Describe the emotion expressed in this image:  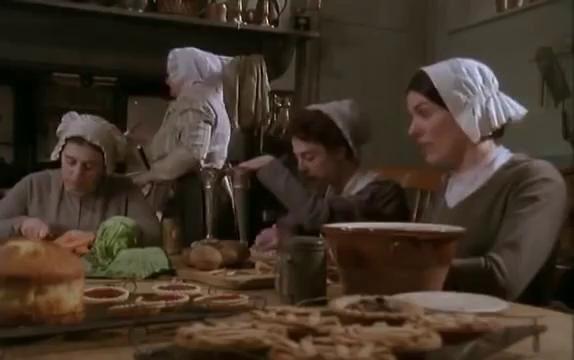
This person displays Pain, valence and arousal with low intensity.